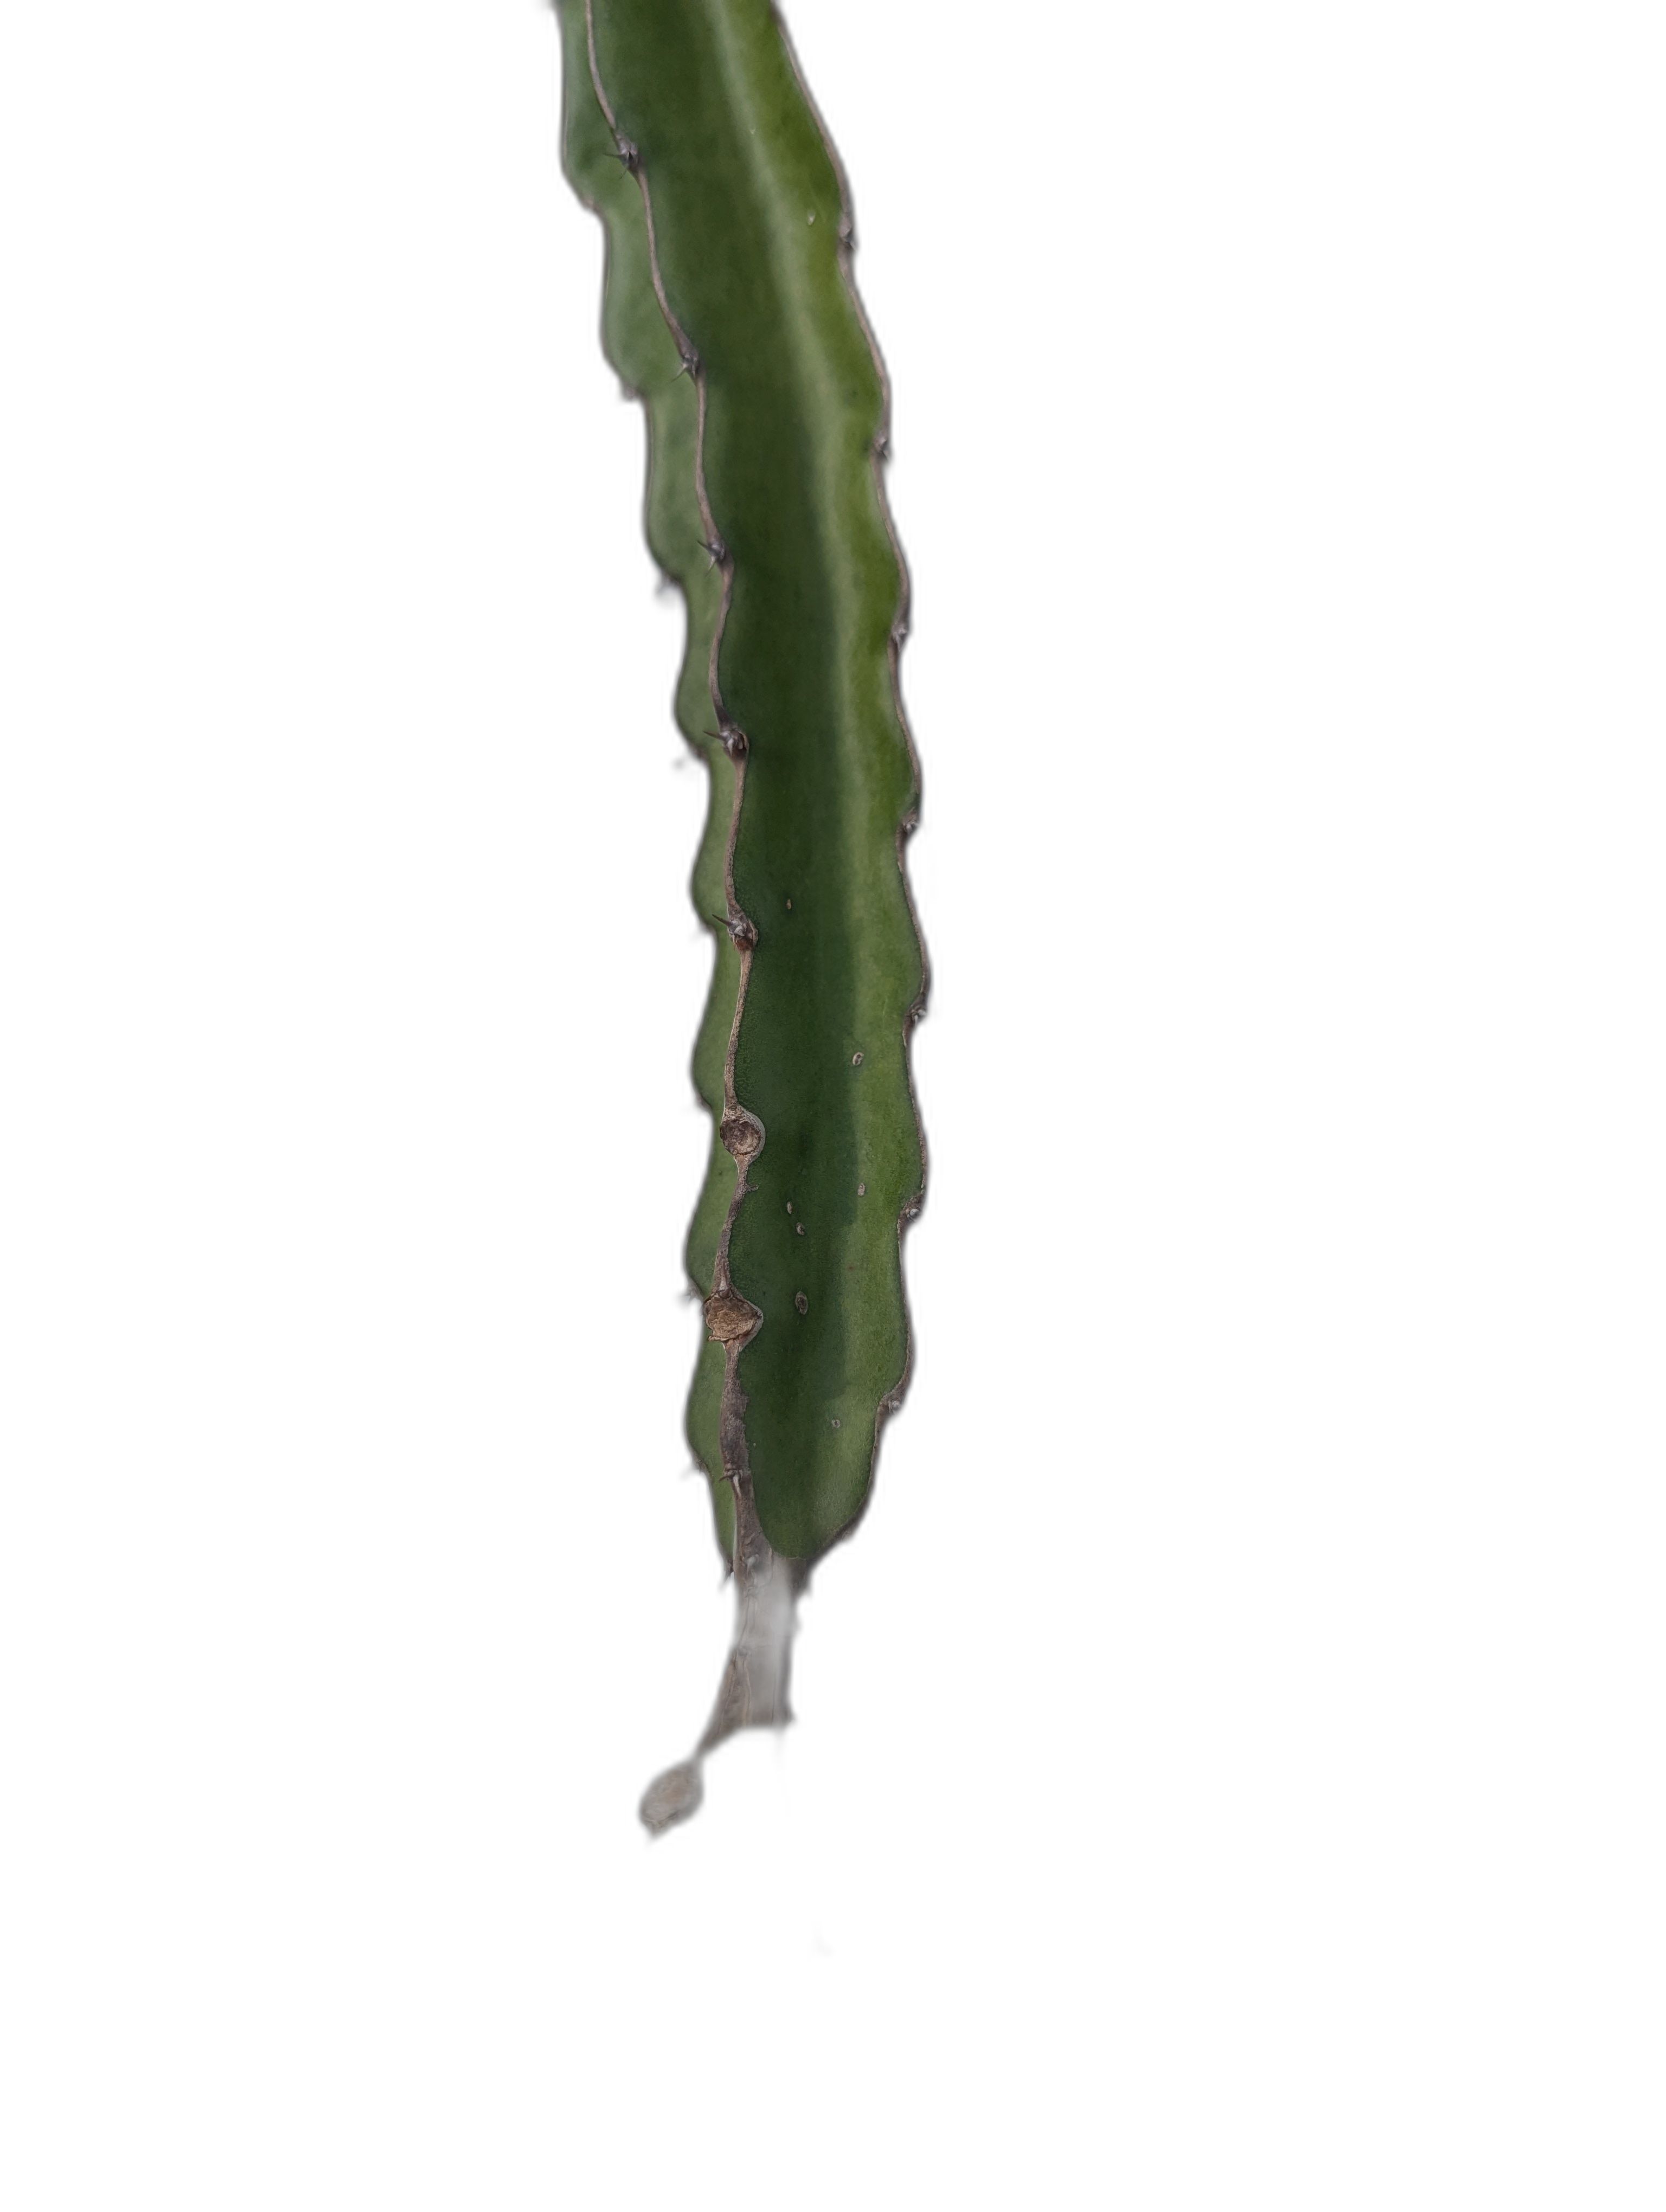
Label: Good leaf